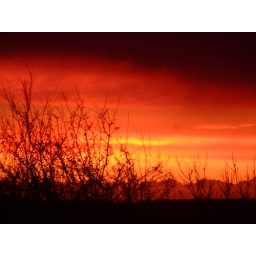
I managed to find a nice clear spot on magpie hall road in chatham to grab this shot.